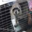
Label: raccoon